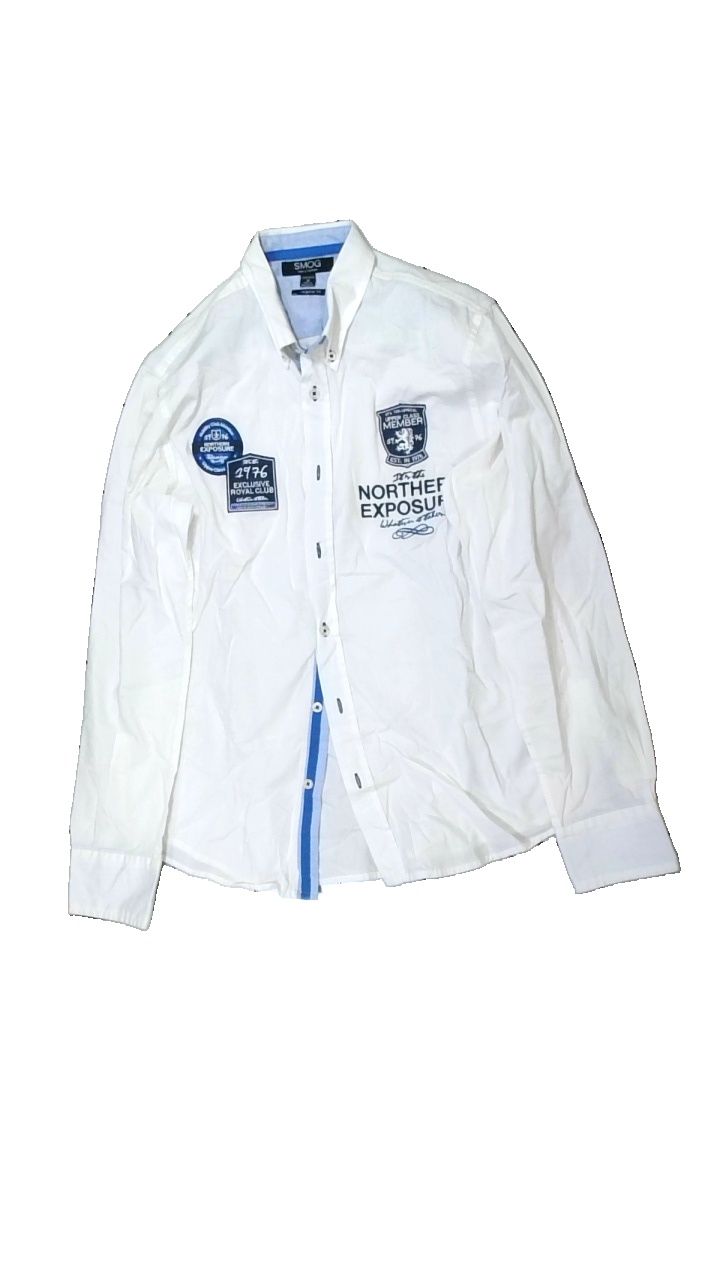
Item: Shirt (Men)
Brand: Smog
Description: skjorta med tryck
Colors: White, Blue
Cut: Regular
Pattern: Logo print
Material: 100% bomull
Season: All
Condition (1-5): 4
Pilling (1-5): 5
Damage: smuts fläck
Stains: Minor
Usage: Reuse
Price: <50